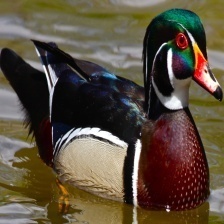
Species: WOOD DUCK
Scientific name: AIX SPONSA
ImageNet parent category: drake